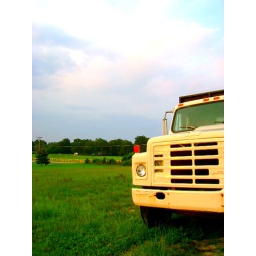
i love the hint of pink in the clouds